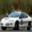
Label: automobile